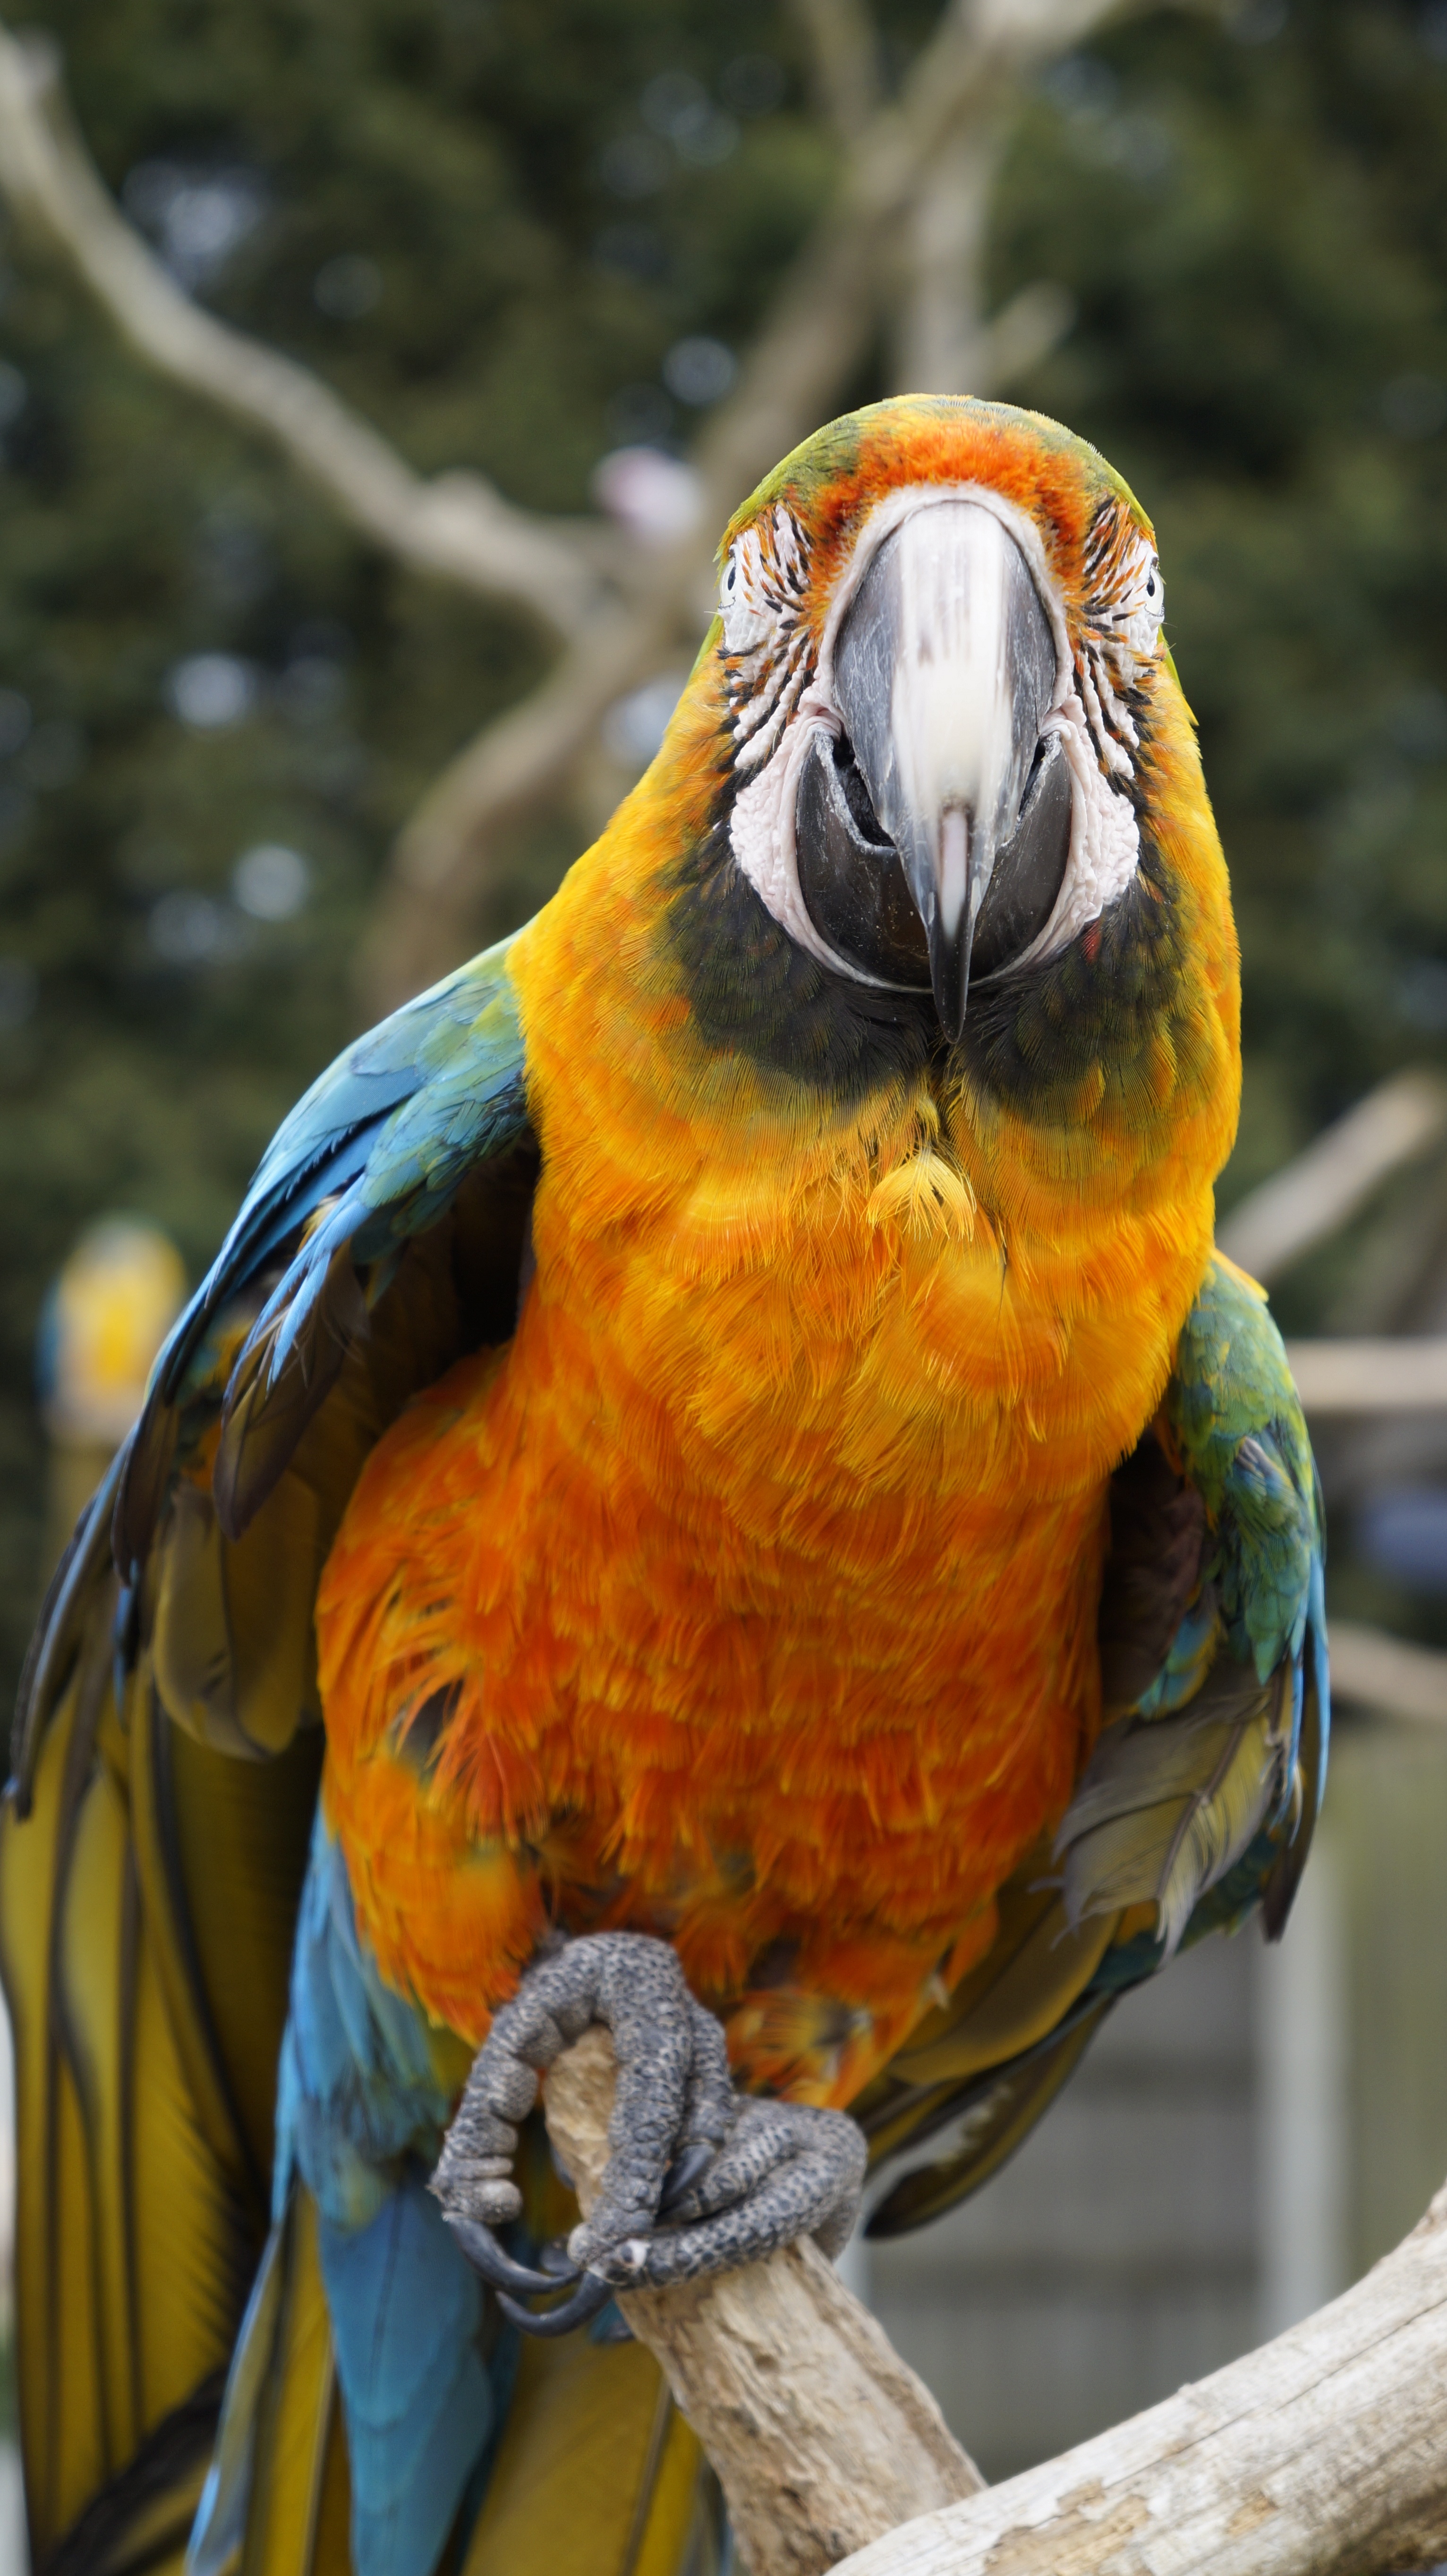
nature, bird, animal, wildlife, zoo, beak, fauna, lorikeet, macaw, vertebrate, parrot